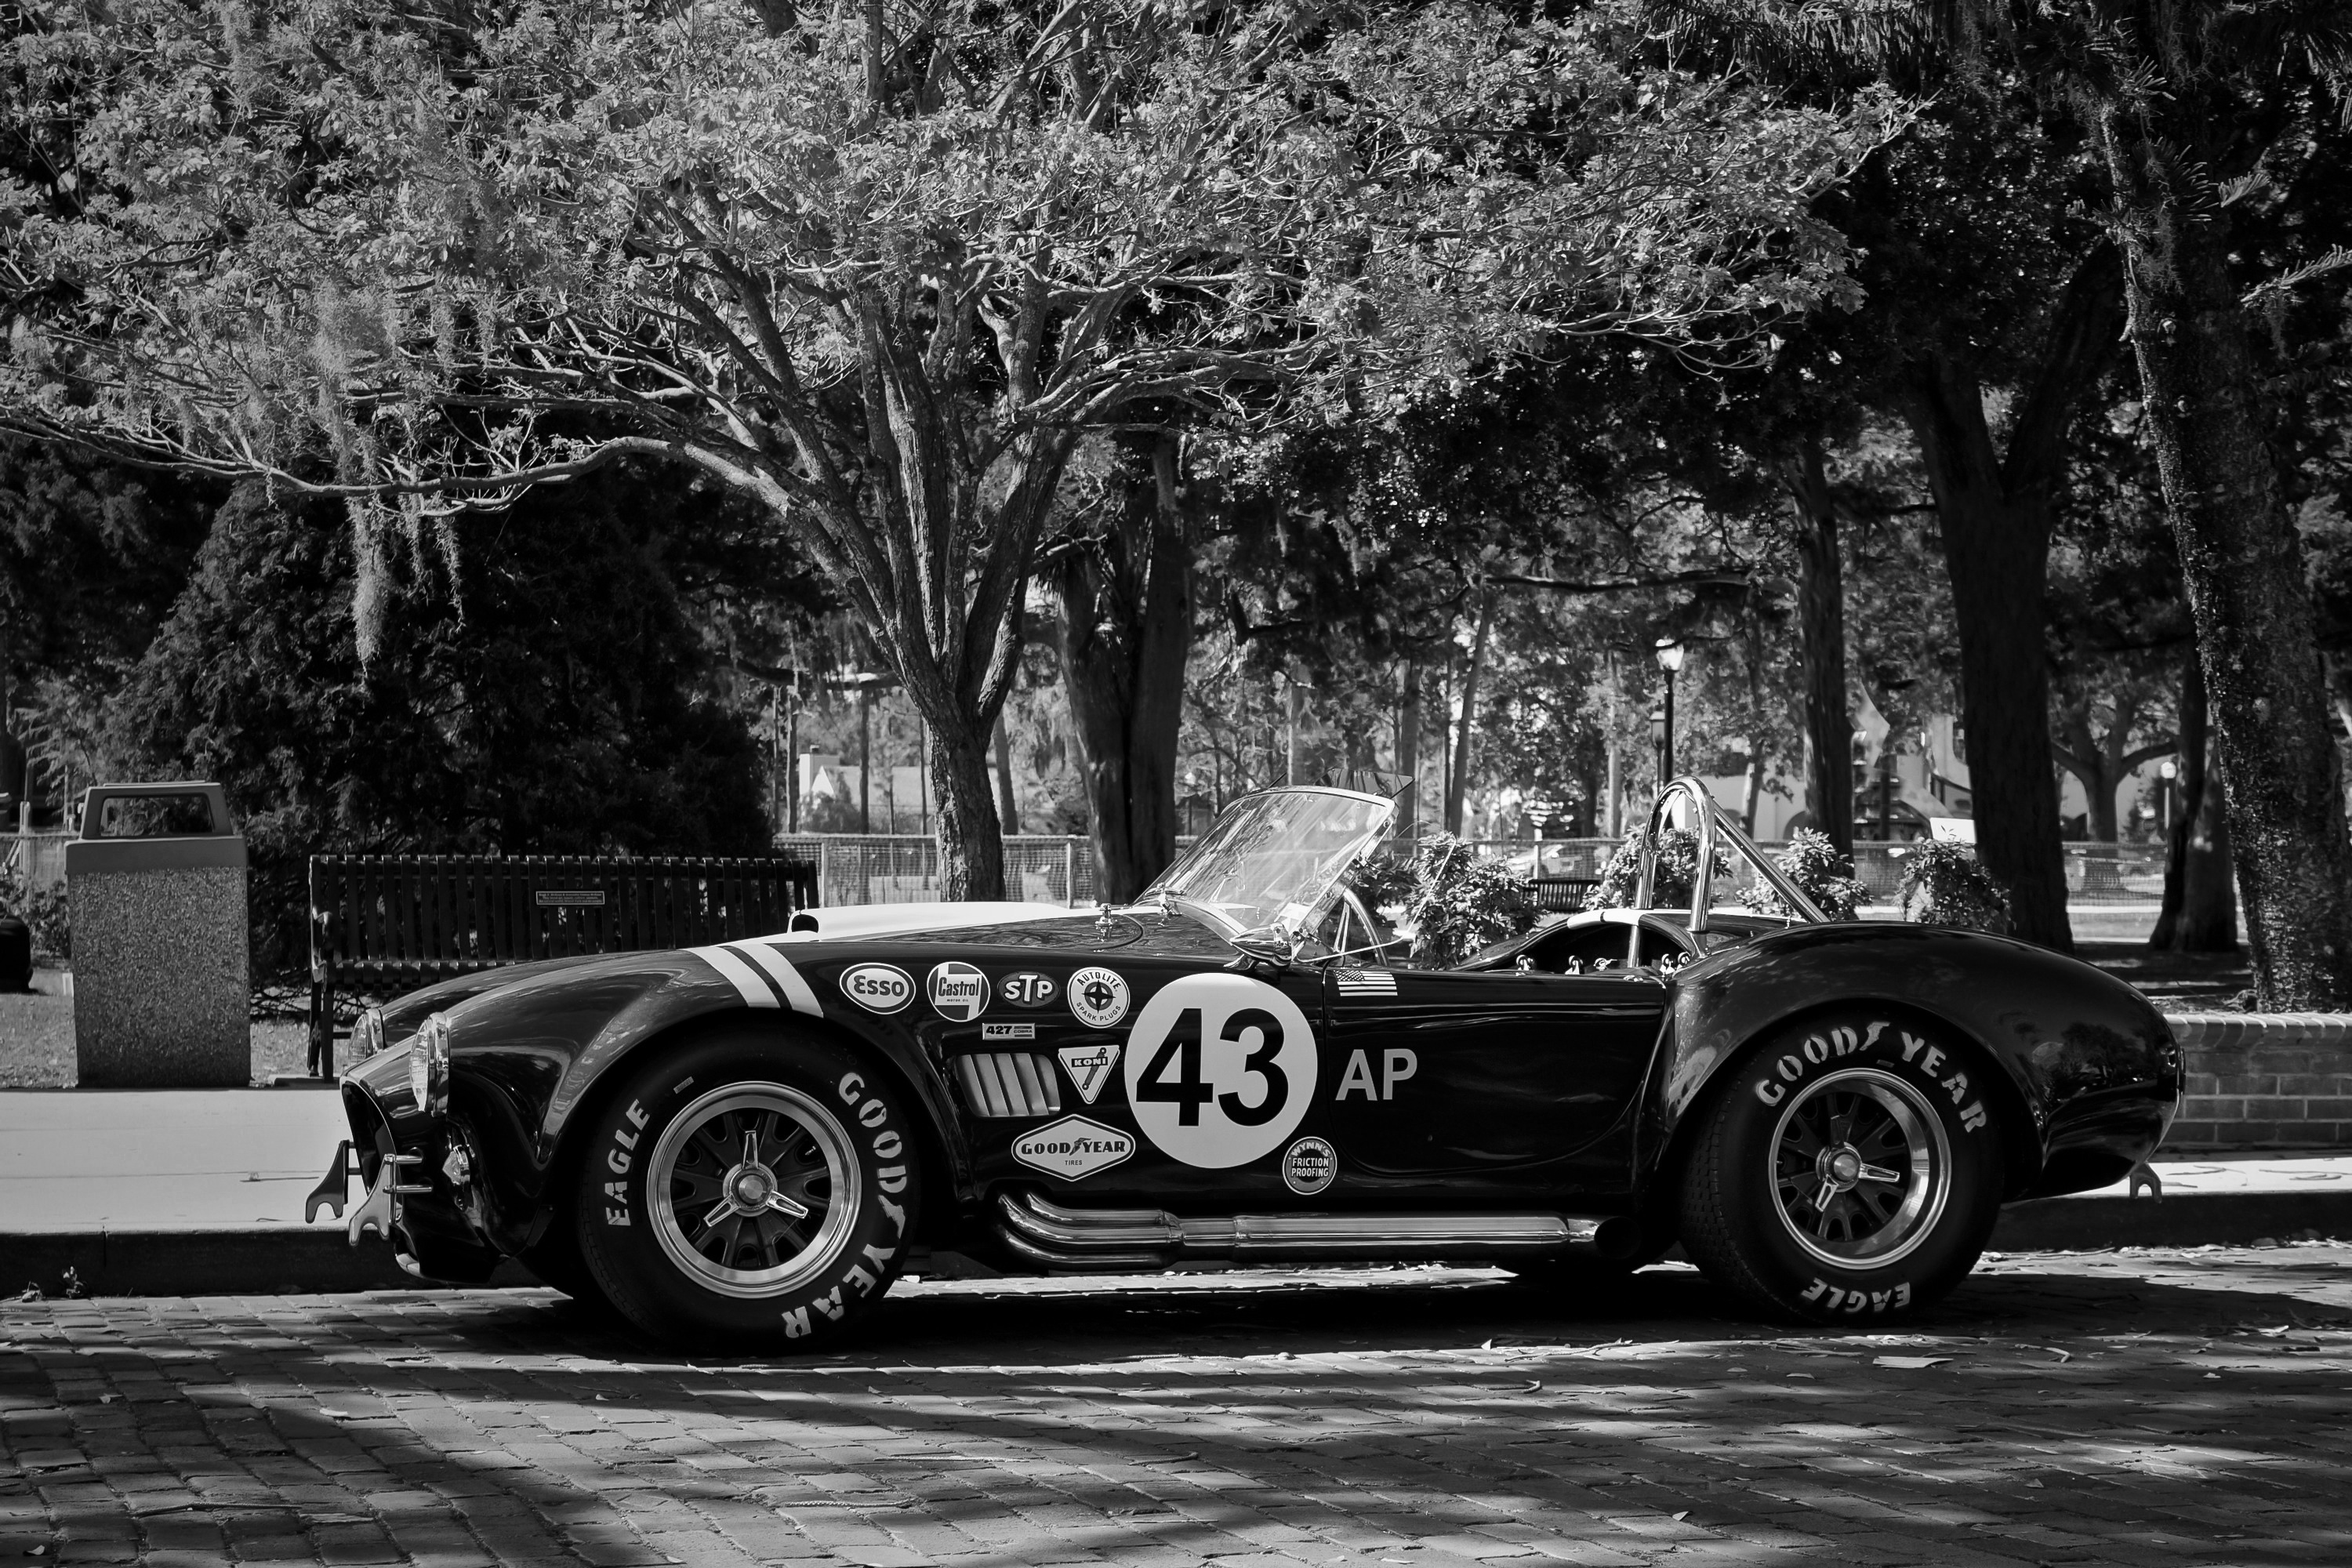
black and white, car, wheel, vehicle, monochrome, sports car, vintage car, muscle car, reflex camera, race car, supercar, mercedes benz, antique car, land vehicle, monochrome photography, automobile make, single lens reflex camera, automotive design, performance car